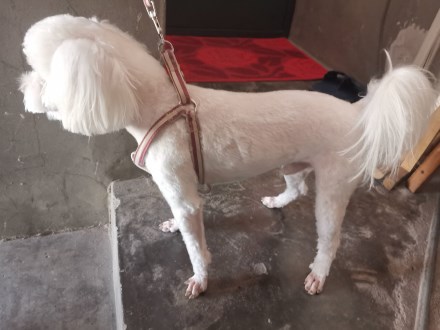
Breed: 3083-n000117-Bichon_Frise